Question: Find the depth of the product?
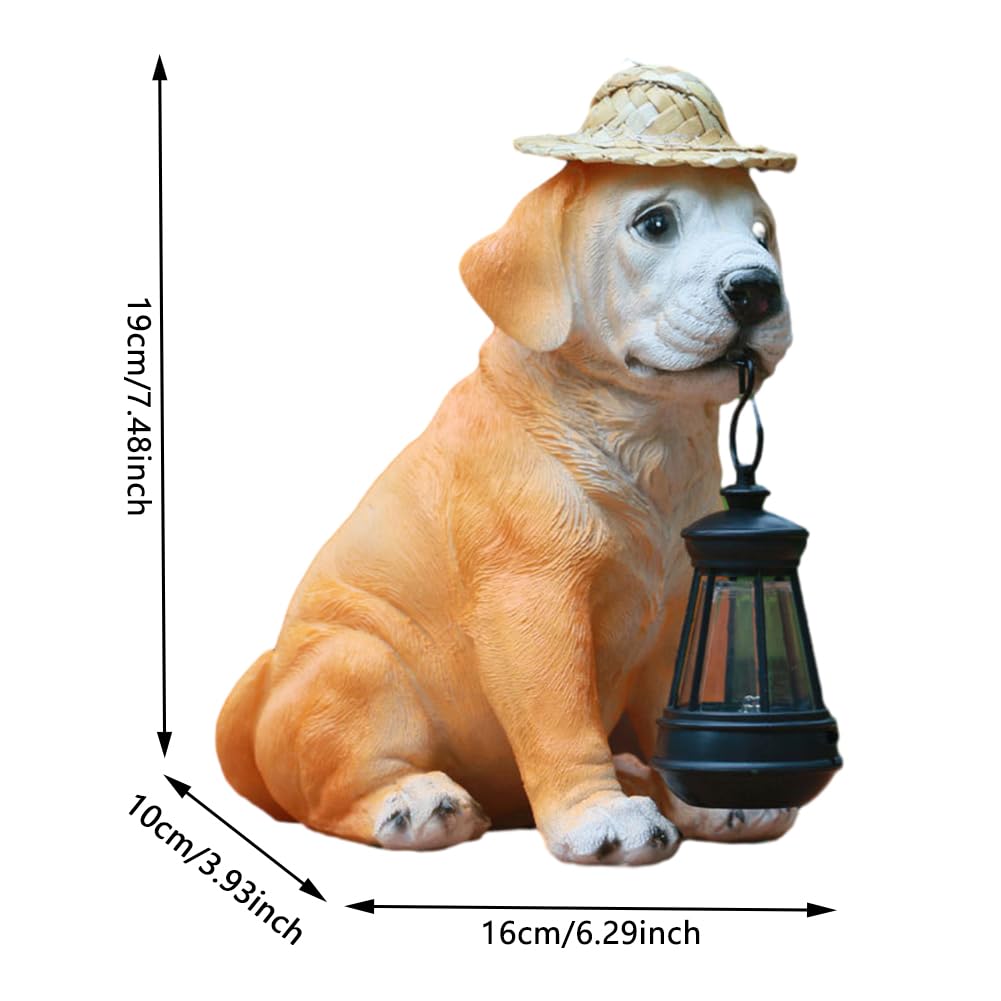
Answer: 16.0 centimetre